Curtis Mansion

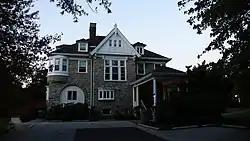
Curtis Mansion, September 2012

Curtis Mansion is a historic home located at Newark in New Castle County, Delaware. It was built in 1903 and is a story, rectangular stone residence in the Richardsonian Romanesque style. It has a five-bay facade, cross-gable roof, and northeast corner tower. The house features a wrap-around porch with Doric order column posts. It was built by Alfred A. Curtis, one of the three sons of F. D. Curtis, owner and operator of the Curtis Paper Mill. The house was purchased by the University of Delaware and initially served as a dormitory for French students. It was subsequently acquired in 1992 by the English Language Institute of the University of Delaware.